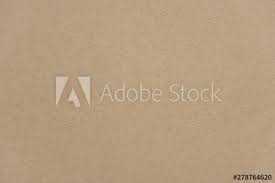
Label: cardboard